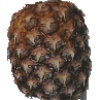
Label: pineapple